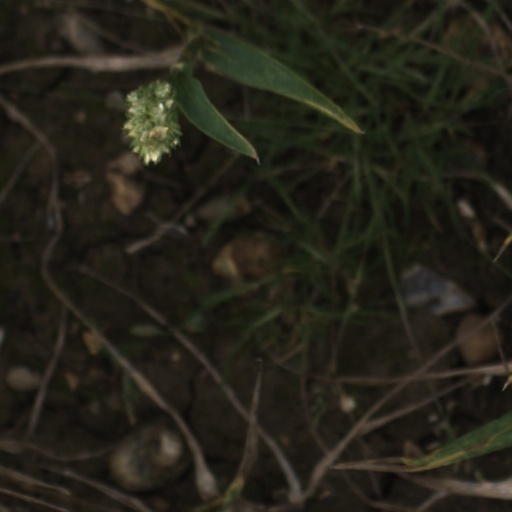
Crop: wheat